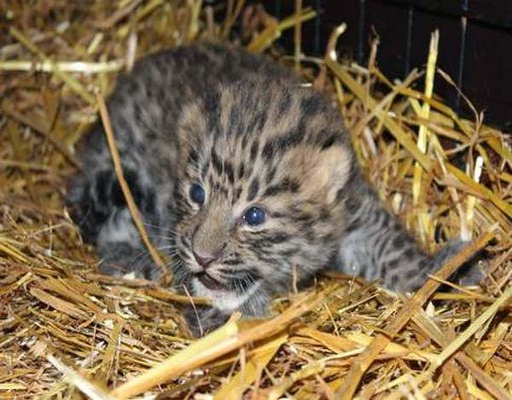
funny animals of the week , animal pictures